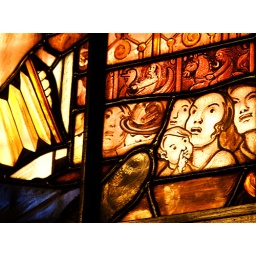
Detail of a stained glass window in a traditional German pub in Dusseldorf